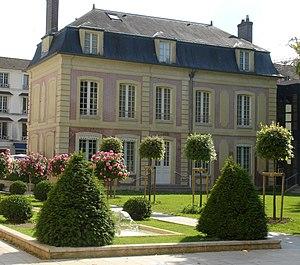
musée d'Art et d'Histoire Louis-Senlecq de L'Isle-Adam © musée d'Art et d'Histoire Louis-Senlecq
Jules Dupré, né à Nantes le 5 avril 1811 et mort à L'Isle-Adam le 6 octobre 1889, est un peintre paysagiste français, pionnier, à l'instar de Camille Corot, du paysage à la française, et influencé par John Constable.